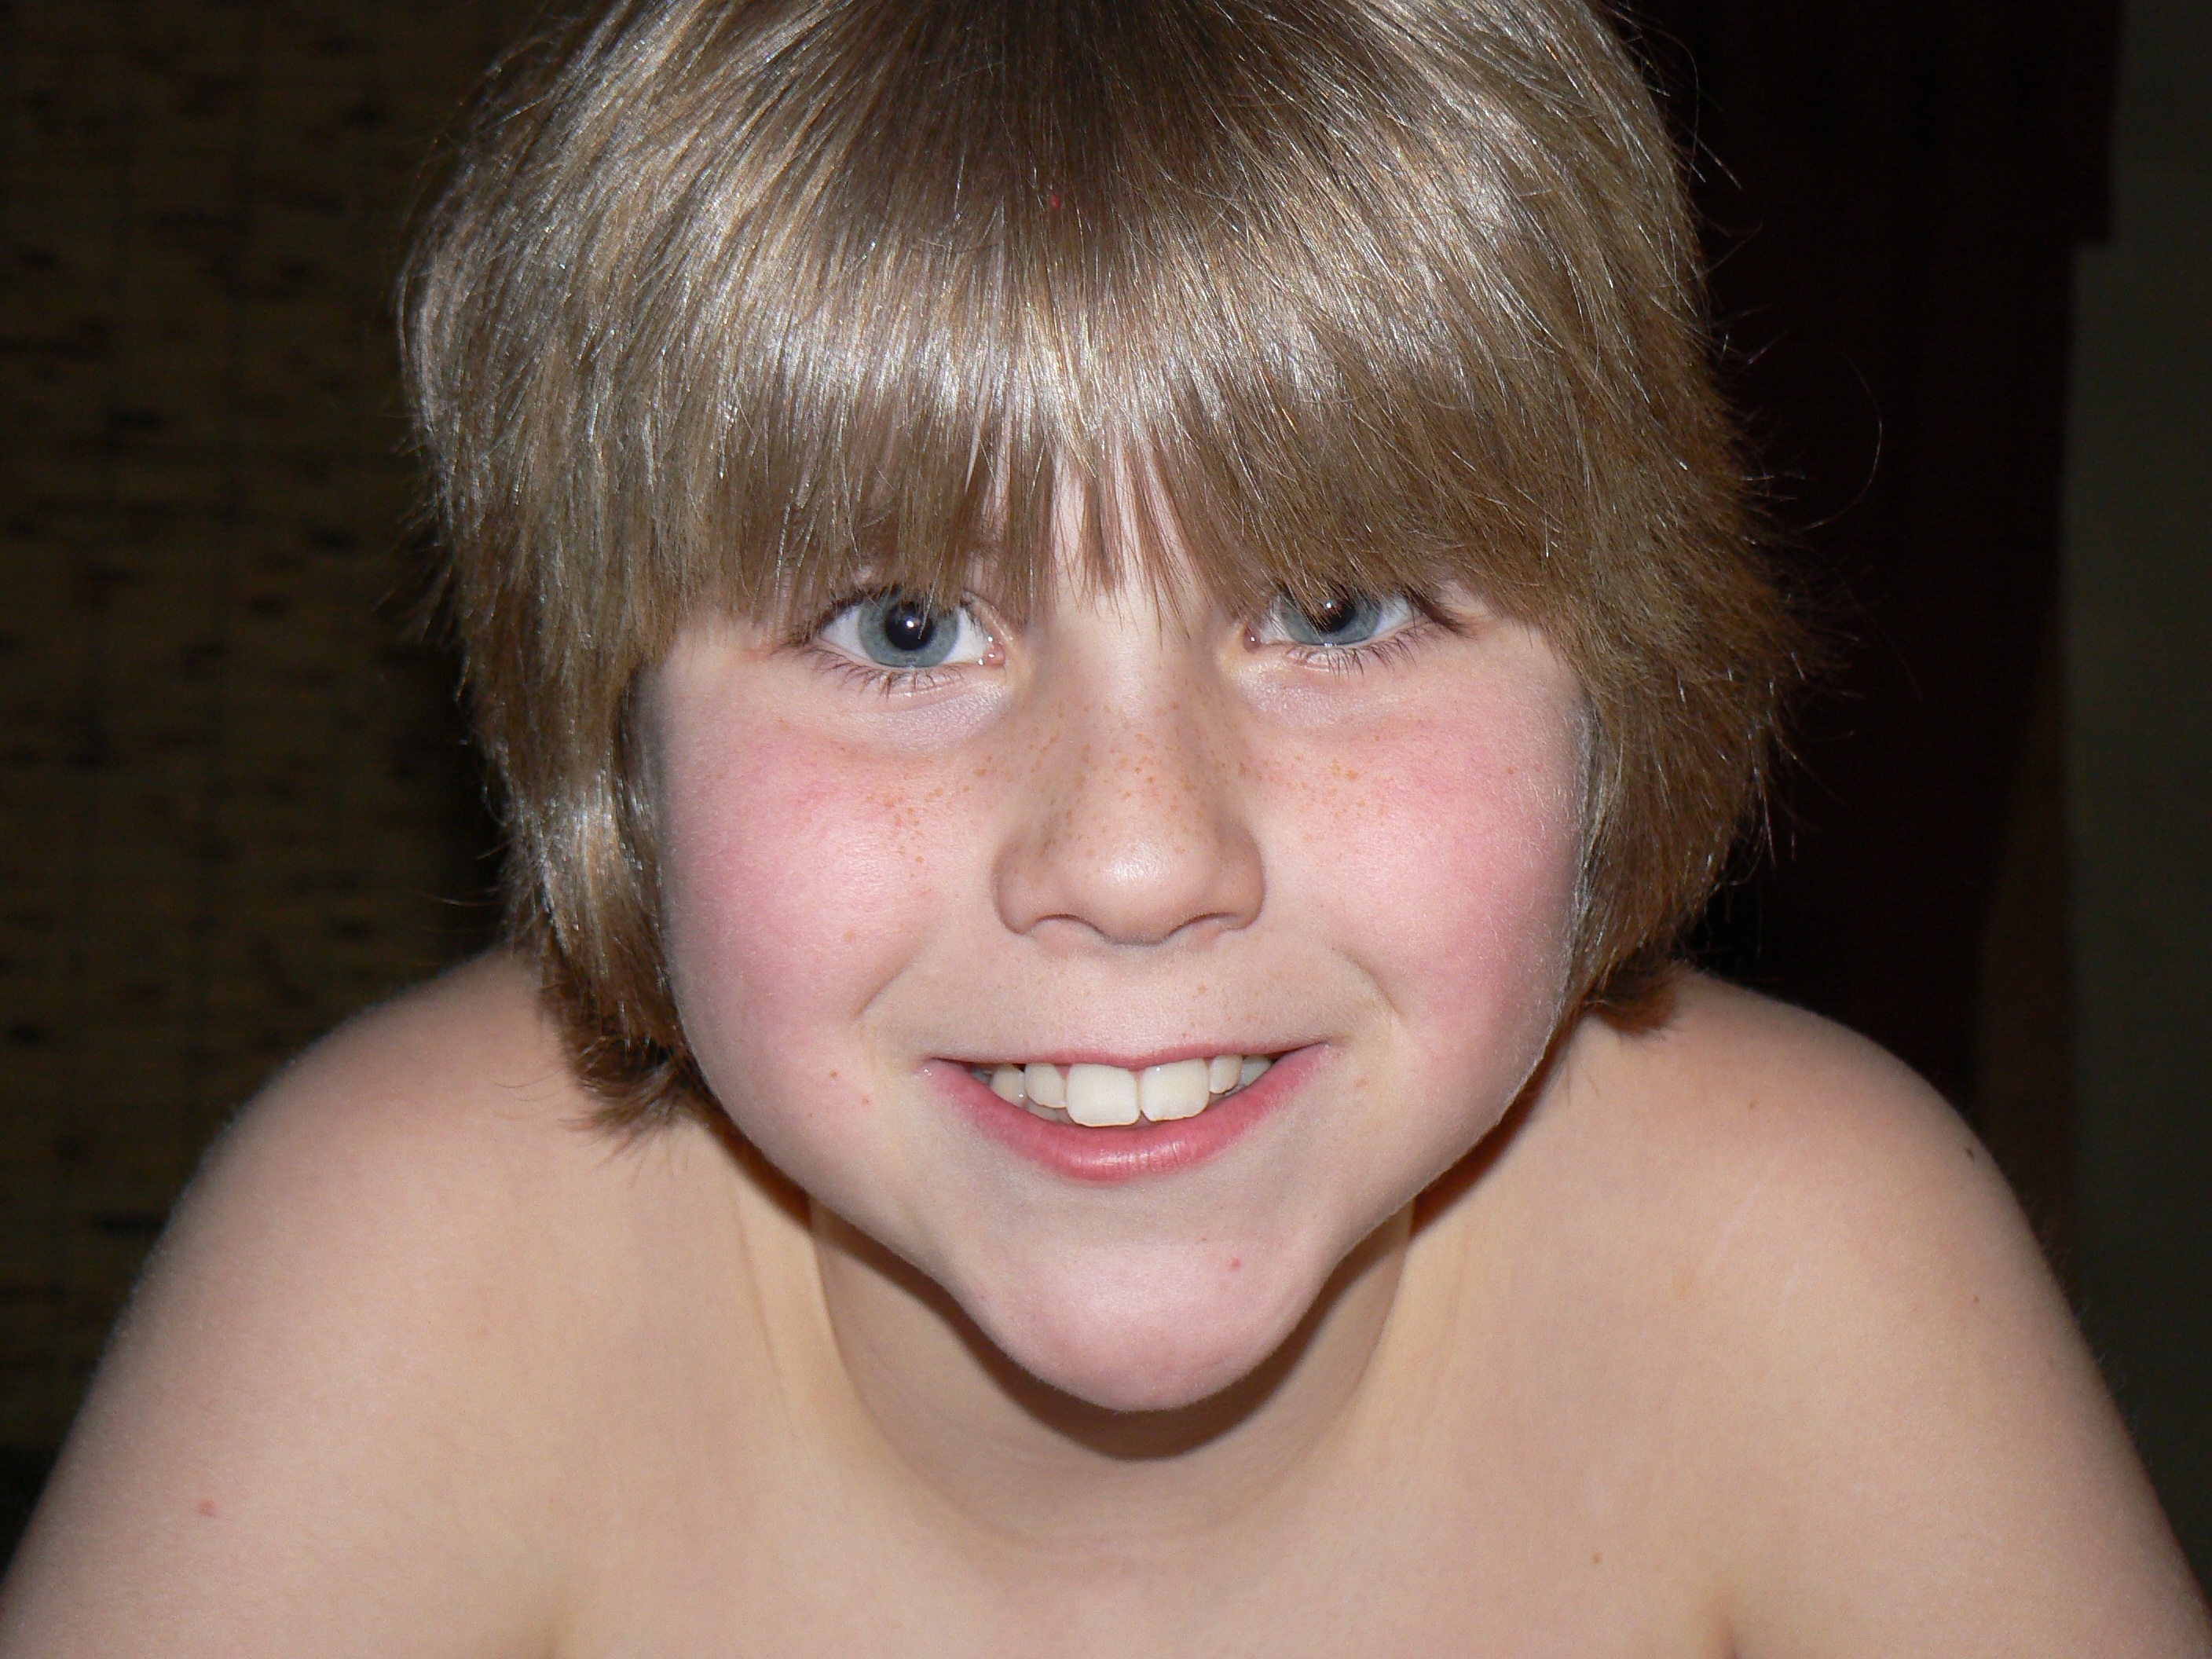
person, girl, hair, boy, portrait, young, child, ear, facial expression, lip, hairstyle, smiling, smile, mouth, close up, human body, face, nose, cheek, eye, head, skin, blond, organ, tooth, emotion